Safeguard Program

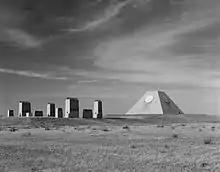
The Stanley R. Mickelsen Safeguard Complex Missile Site Radar, one of the prominent features of the only completed complex under the Safeguard Program; radar and underground control building on the right, underground power plant on the left.

The Safeguard Program was a U.S. Army anti-ballistic missile (ABM) system designed to protect the U.S. Air Force's Minuteman ICBM silos from attack, thus preserving the US's nuclear deterrent fleet. It was intended primarily to protect against the very small Chinese ICBM fleet, limited Soviet attacks and various other limited-launch scenarios. A full-scale attack by the Soviets would easily overwhelm it. It was designed to allow gradual upgrades to provide similar lightweight coverage over the entire United States over time.